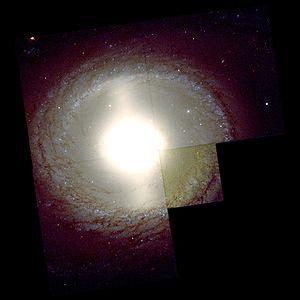
NGC 1398 est une galaxie spirale barrée de grand style située dans la constellation du Fourneau à environ 64 millions d'années-lumière de la Voie lactée. Elle a été découverte par l'astronome allemand Wilhelm Tempel en 1861.